Women and smoking

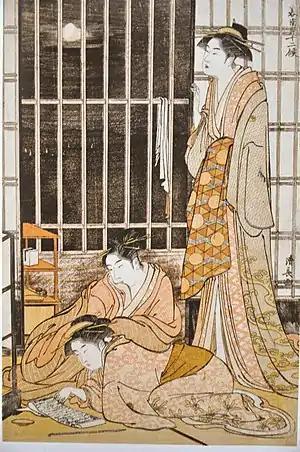
Kiseru pipe on a brothel's floor

In 2010 the Hamas-led Islamist government of Gaza imposed a ban on women smoking the popular nargilas in public. A spokesman for the Interior Ministry explained that "It is inappropriate for a woman to sit cross-legged and smoke in public. It harms the image of our people." The ban was soon lifted later that year and women returned to smoking in popular venues like the cafe of Gaza's Crazy Water Park. The park was burned down by masked men in September 2010, after being closed by the Hamas. The Committee for the Propagation of Virtue and the Prevention of Vice (Gaza Strip) has arrested women for smoking in public.